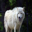
Label: wolf